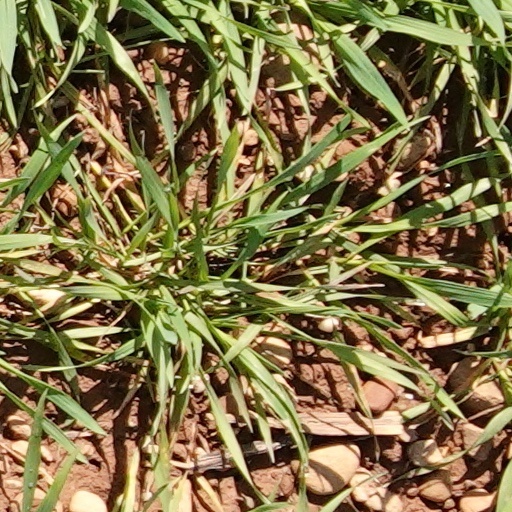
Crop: wheat